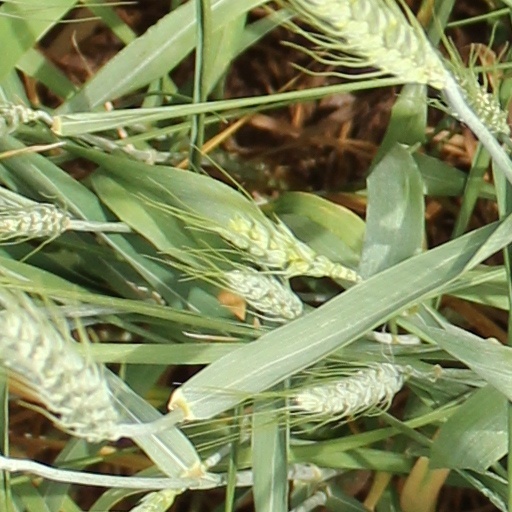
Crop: wheat